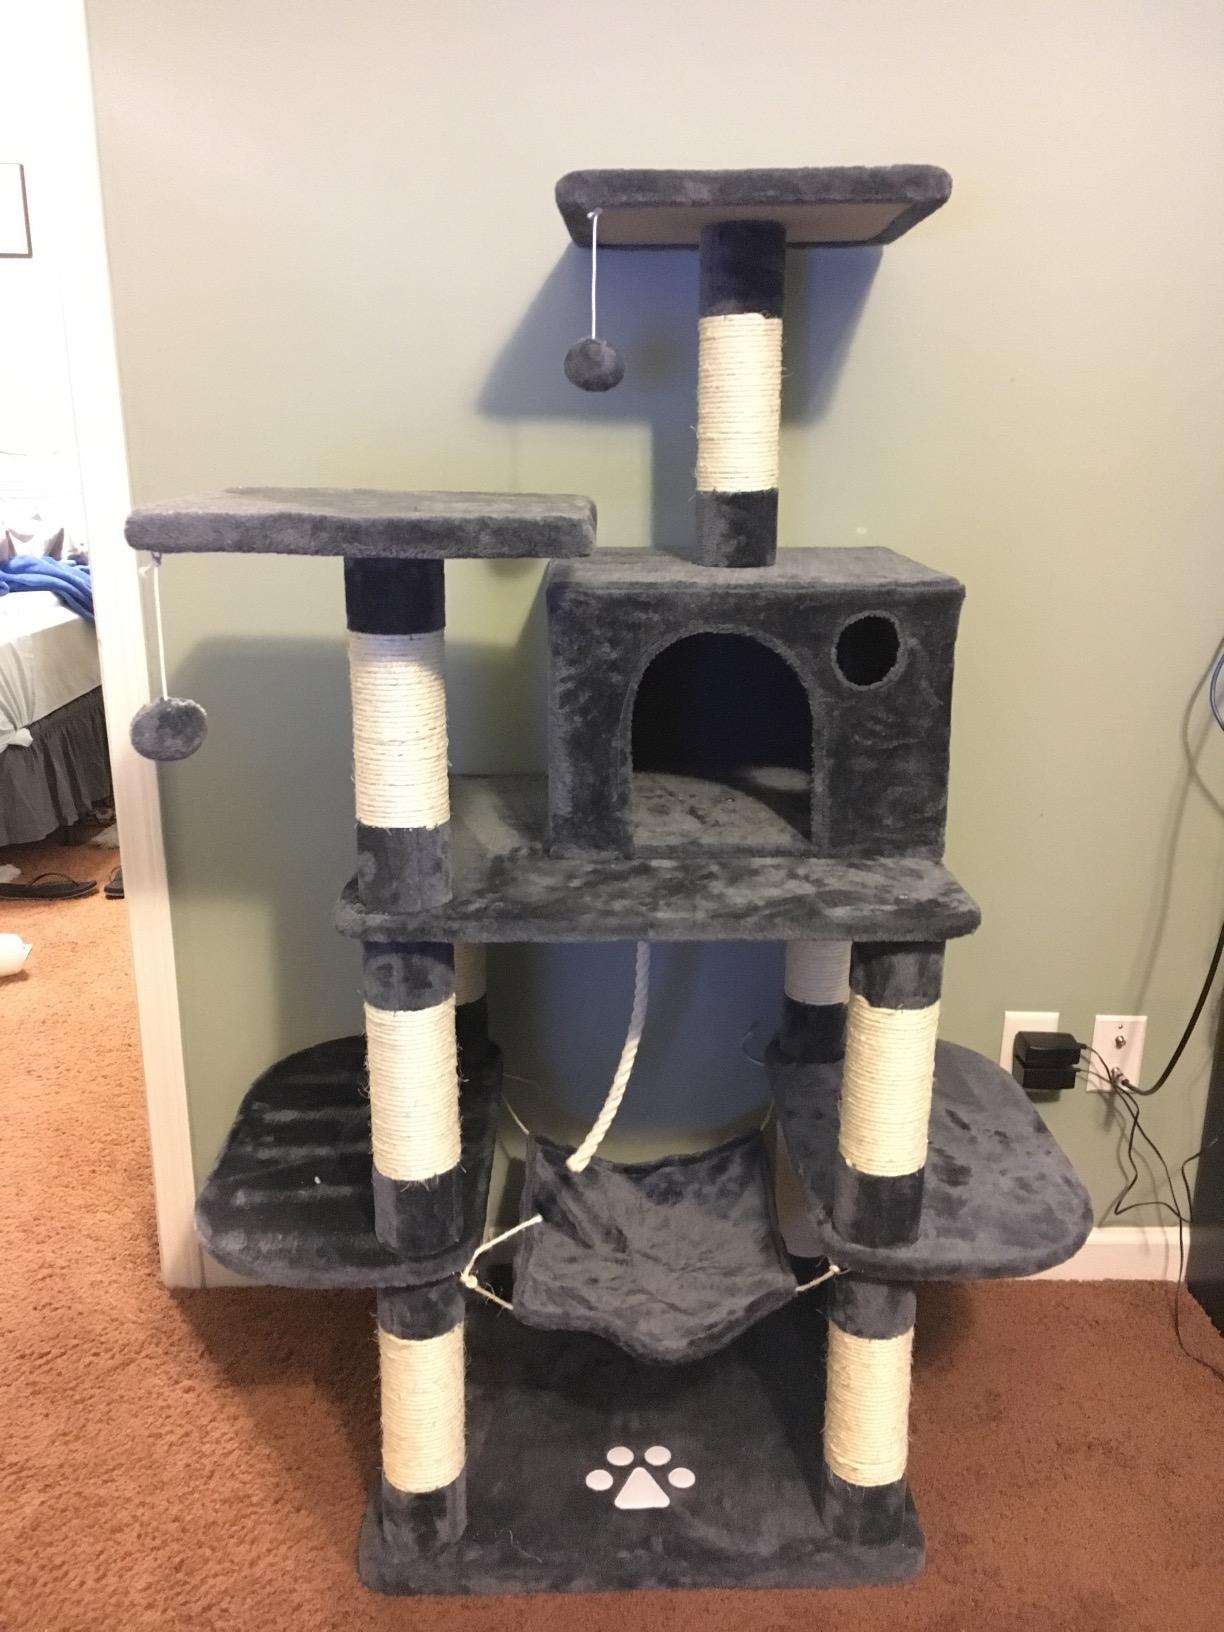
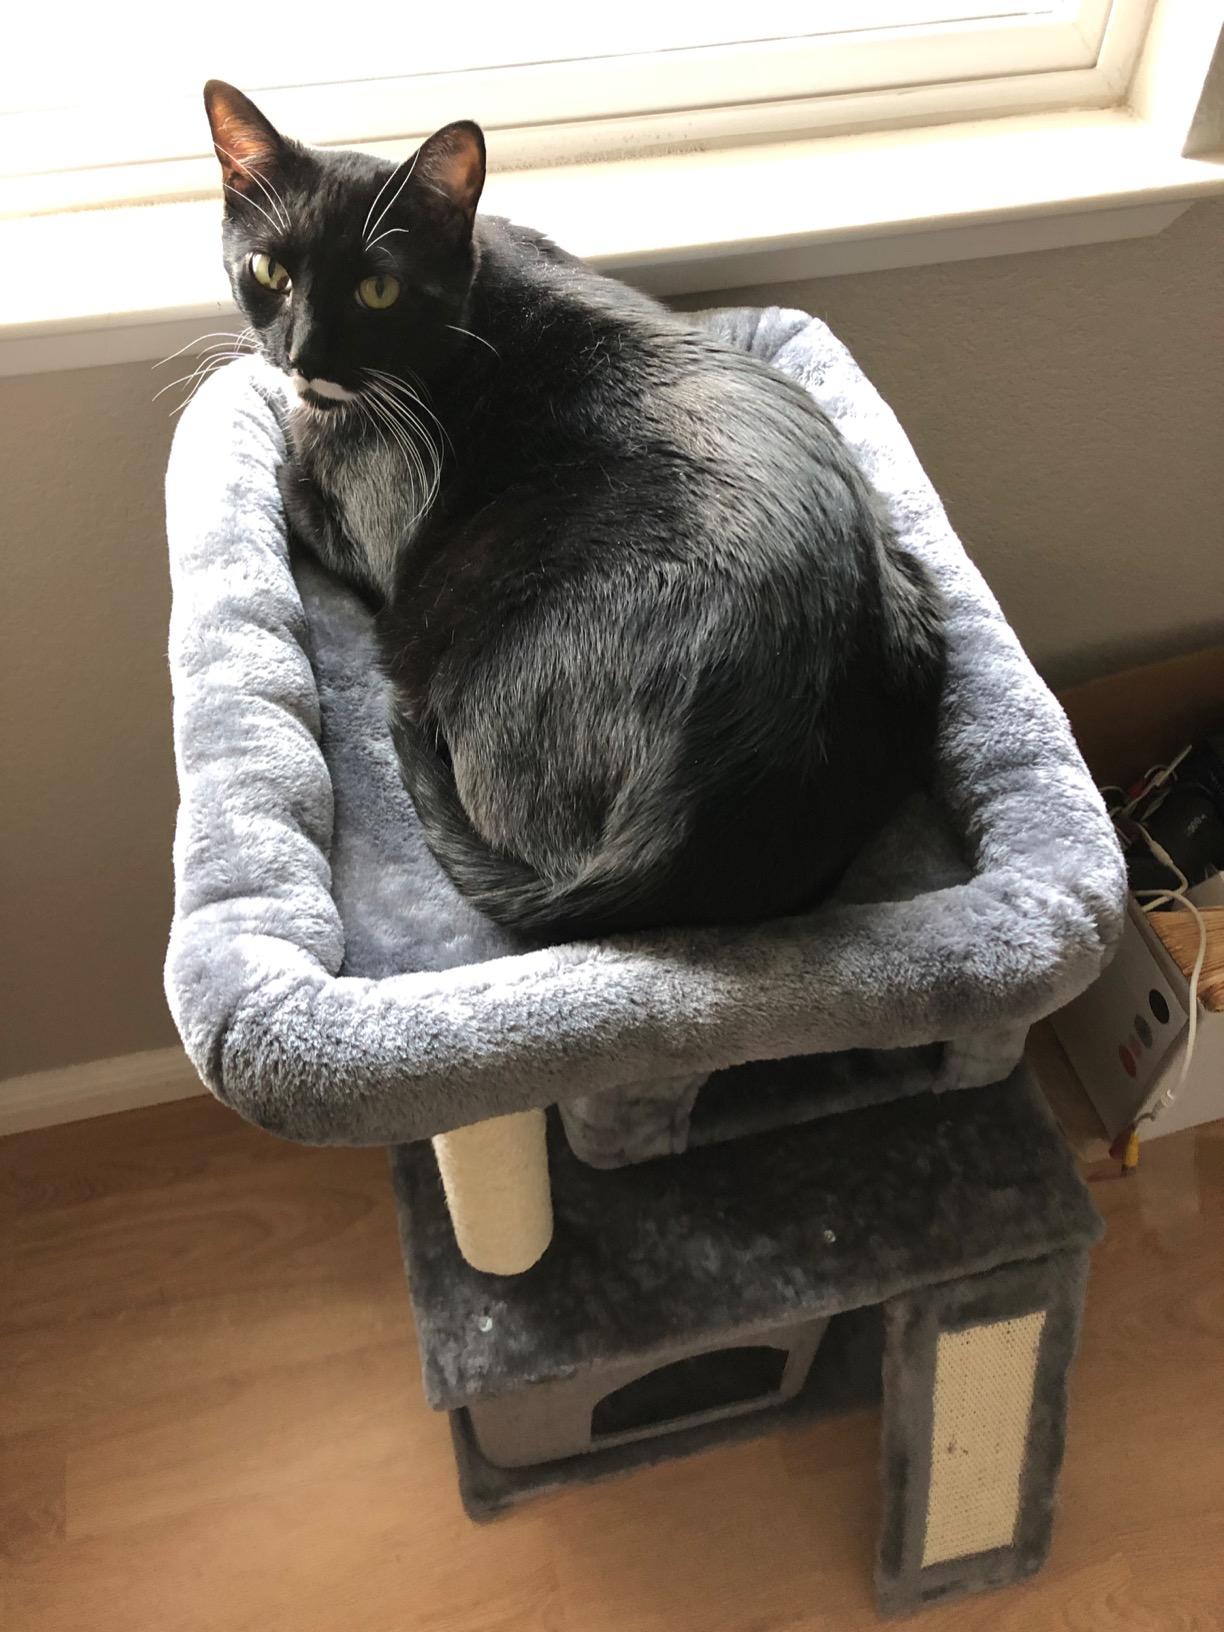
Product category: items_cat tree
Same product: no